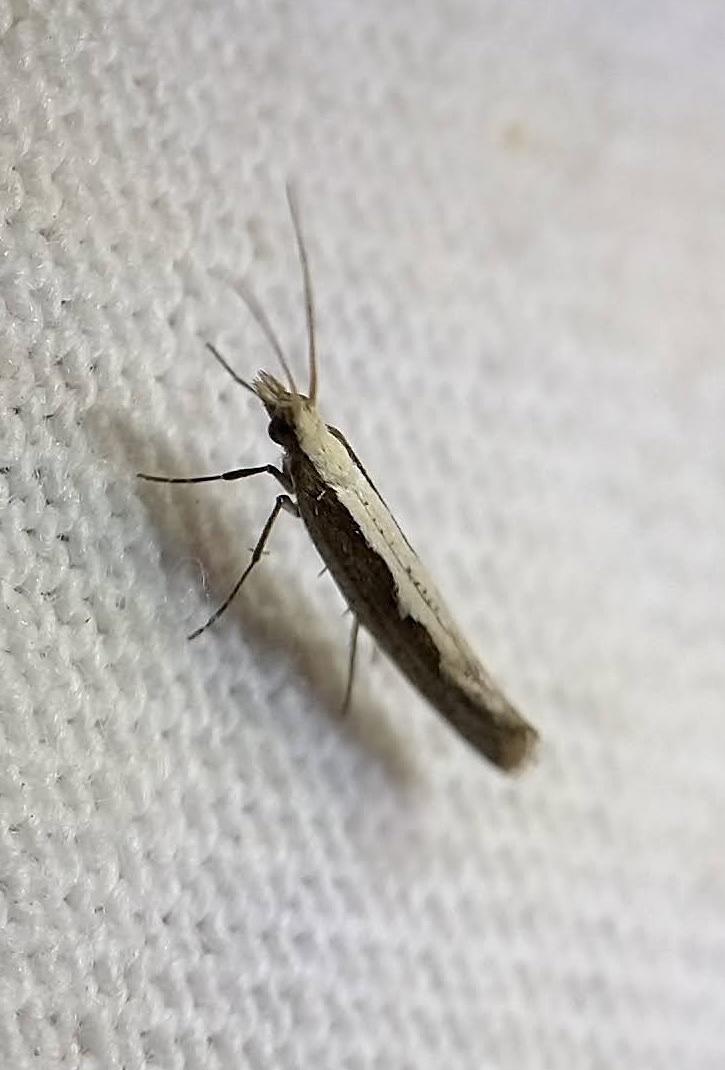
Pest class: diamondback_moth